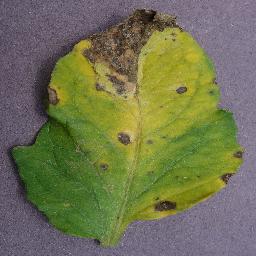
Label: Tomato___Septoria_leaf_spot